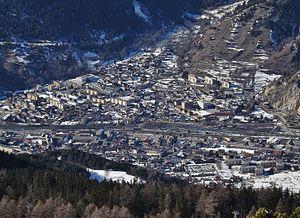
Vue panoramiques, depuis les hauteurs de la station de sports d'hiver de La Norma, de Modane, en Savoie.
Modane est une commune française située dans le département de la Savoie, en région Auvergne-Rhône-Alpes.